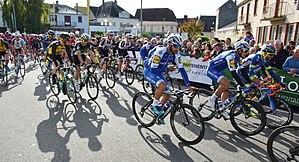
Matteo Trentin (2ème à droite) lors du départ du Paris-Tours 2017 à Brou, avec Fernando Gaviria, plein centre
Matteo Trentin, né le 2 août 1989 à Borgo Valsugana, est un coureur cycliste italien, membre de l'équipe CCC et professionnel depuis 2011. Bon sprinteur et coureur de classiques, il a remporté des étapes sur les trois grands tours et à deux reprises Paris-Tours. Il s'est également illustré sur les championnats, avec un titre de champion d'Europe sur route 2018 et une deuxième place sur les championnats du monde sur route 2019.